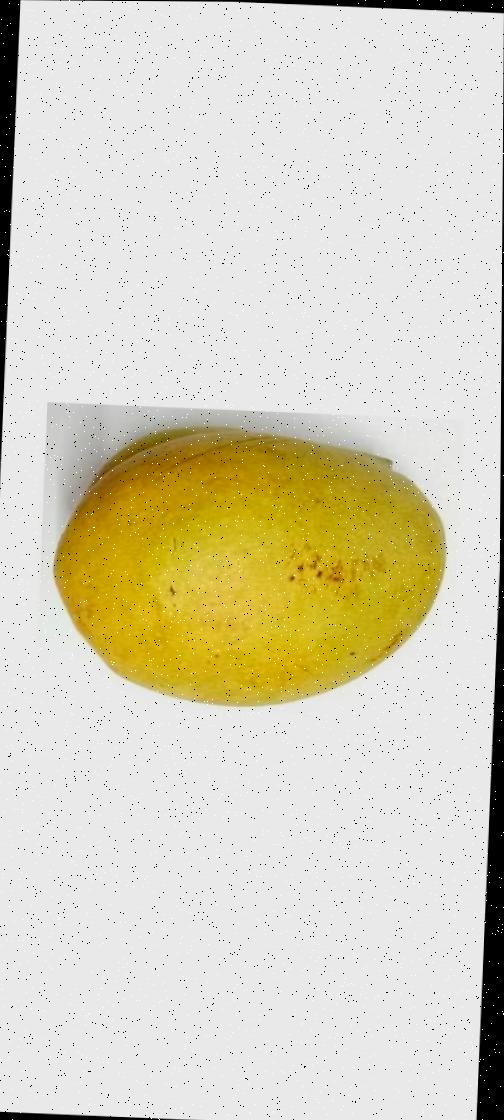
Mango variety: Bari-11